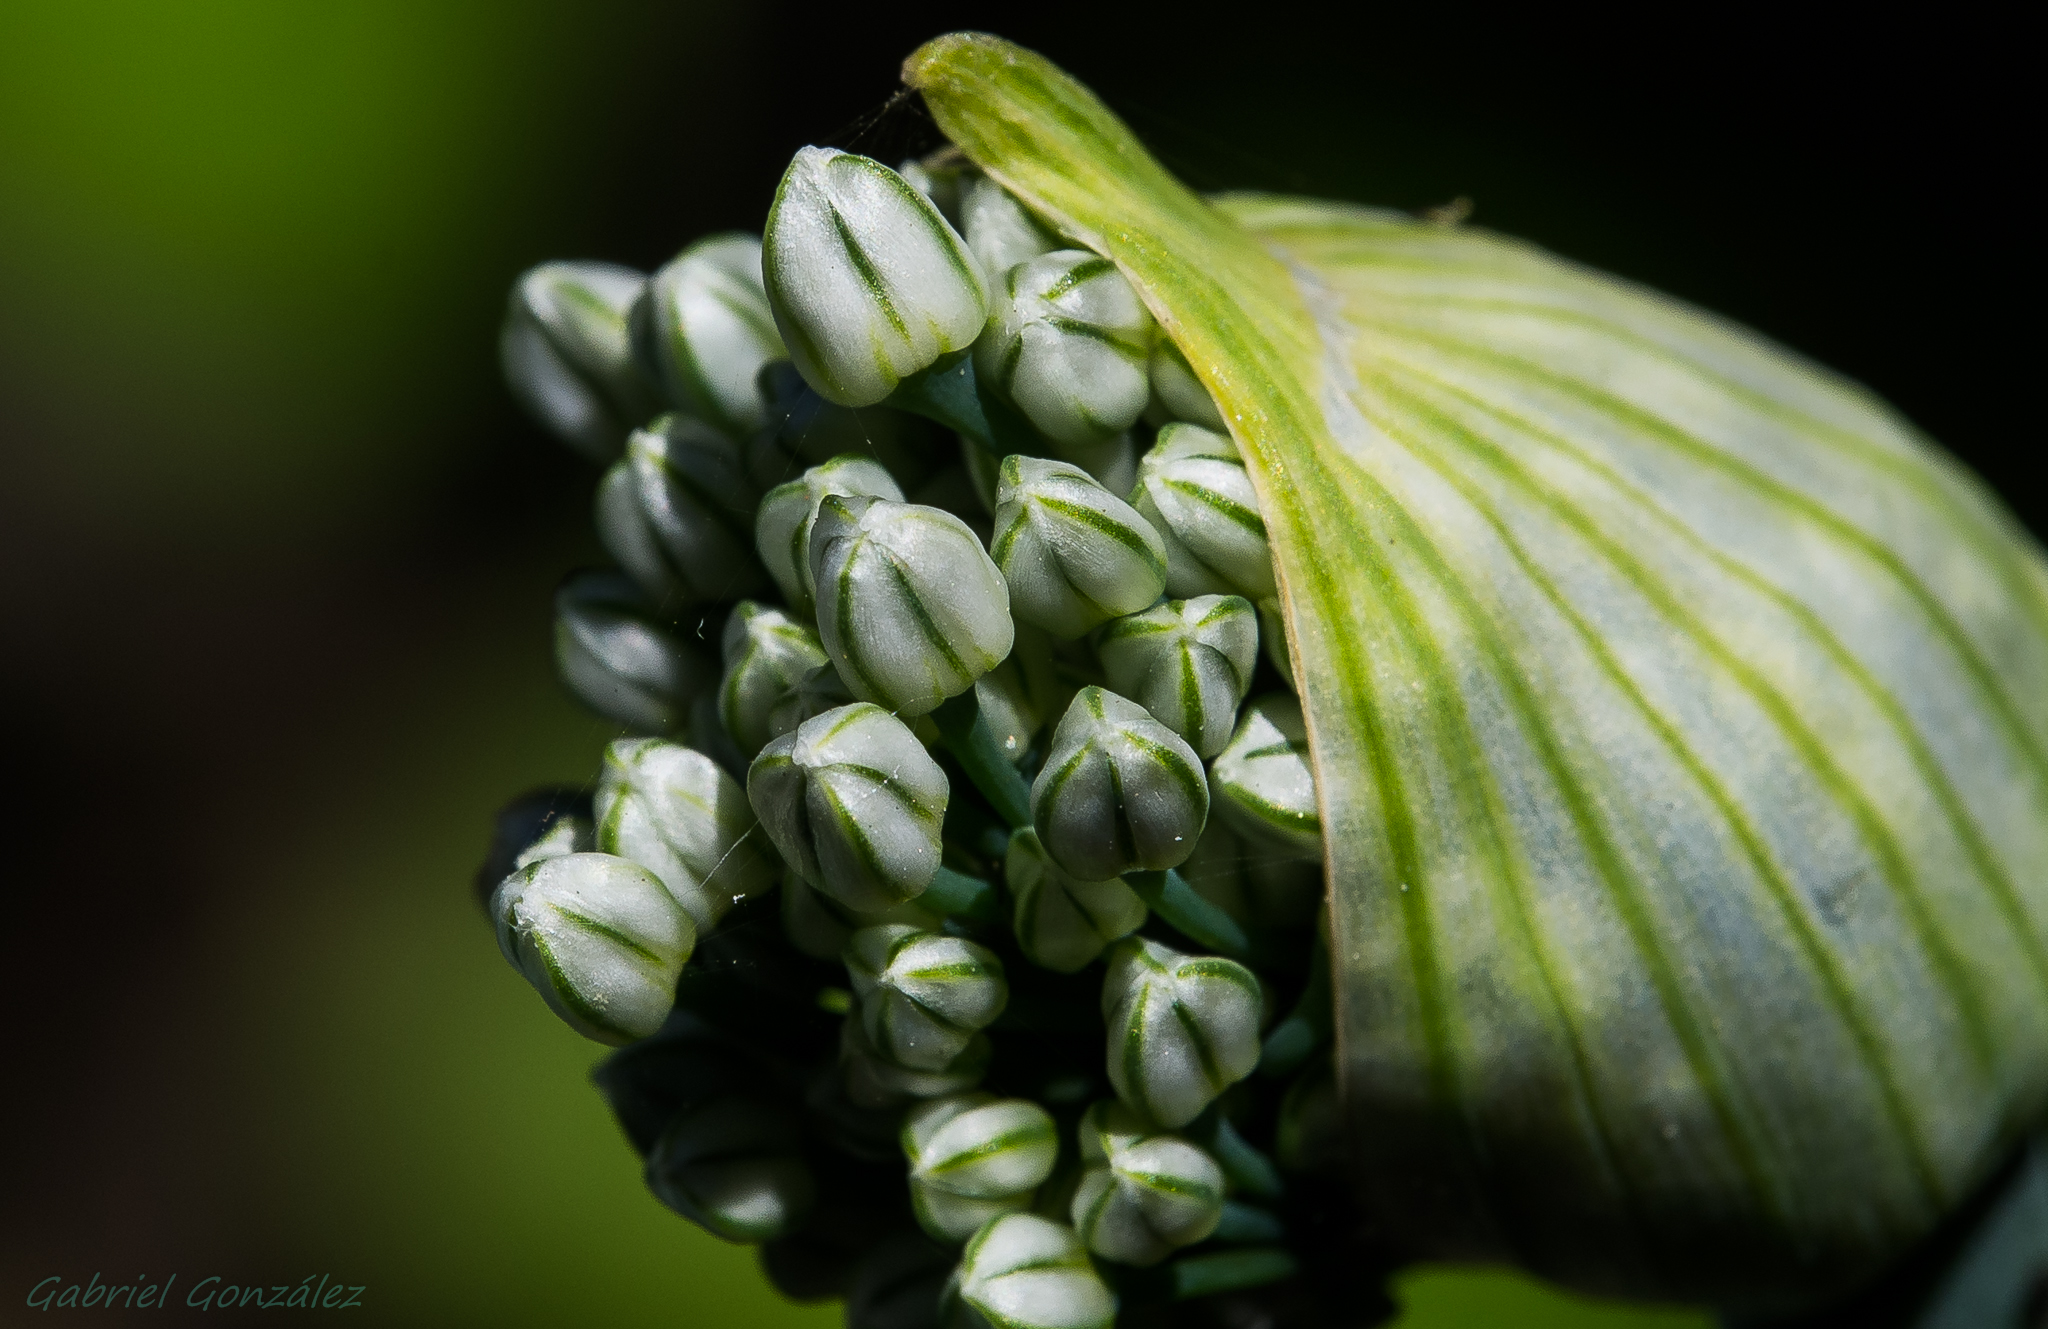
nature, plant, photography, leaf, flower, food, green, produce, vegetable, macro, botany, flora, flowers, close up, naturaleza, flores, bud, ggl1, gaby1, xovesphoto, pentaxk5, gphoto, raynox250, macro photography, flowering plant, plant stem, land plant